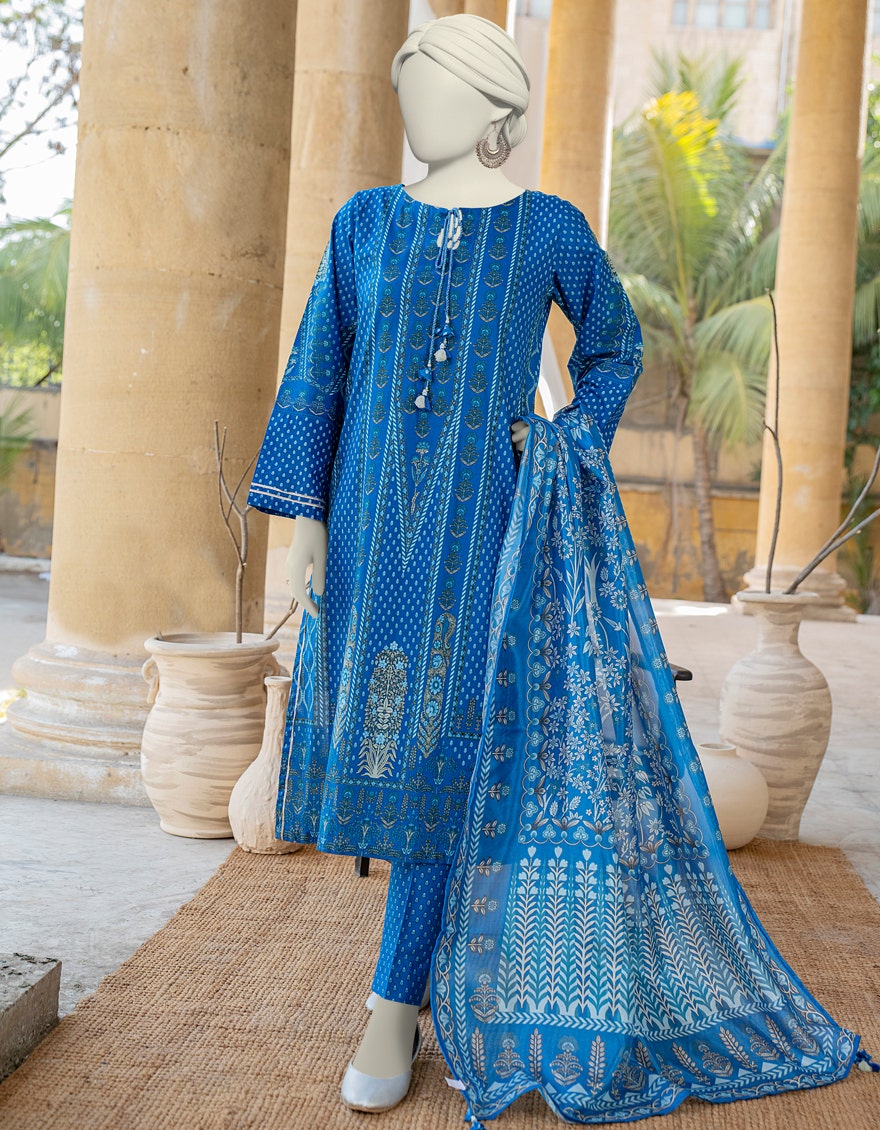
blue multi embroidered salwar suit